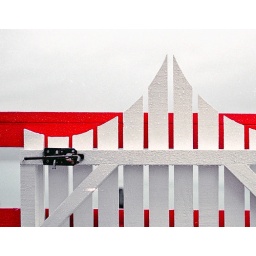
no fence sitting in this town